Lucas Hernandez

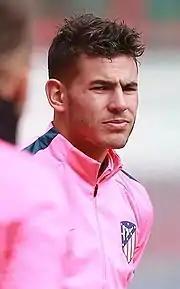
Hernandez with Atlético Madrid

Born in Marseille while his father Jean-François Hernandez was playing for Marseille, Hernandez moved to Spain at age four (as a result, he would later speak French with a slight Spanish accent), and joined Atlético Madrid's youth setup in 2007 at age 11 from Rayo Majadahonda. On 9 November 2013, while still a junior, he was called up by manager Diego Simeone for a La Liga match against Villarreal, but remained unused in the 1–1 away draw on the following day.